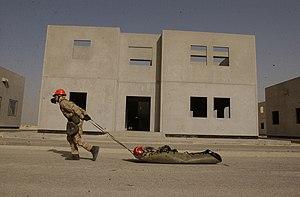
Le dégagement d'urgence est la mobilisation d'une victime lorsque celle-ci est soumise à un danger